Sewerage

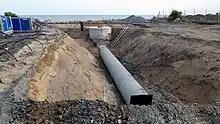
Sewers under construction in Ystad, Sweden

The main part of such a system is made up of large pipes (i.e., the sewers, or "sanitary sewers") that convey the sewage from the point of production to the point of treatment or discharge.